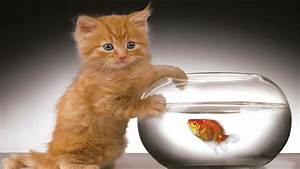
Label: cat